ITS Platform

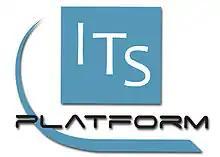
Logo

ITS Platform is a Danish project which will develop and test the next generation of technologies in the field of ITS equipment in the years from 2010 to 2013. ITS is the abbreviation for “intelligent transport systems”, and it covers systems and services which can contribute to make the traffic of the future safer, more efficient, and more sustainable.